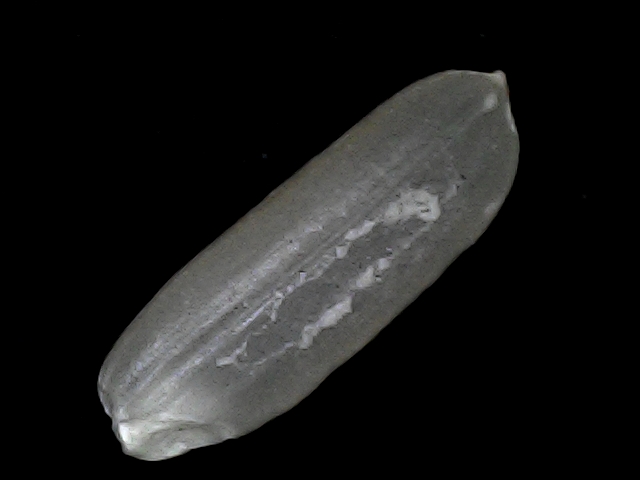
Rice variety: BD56